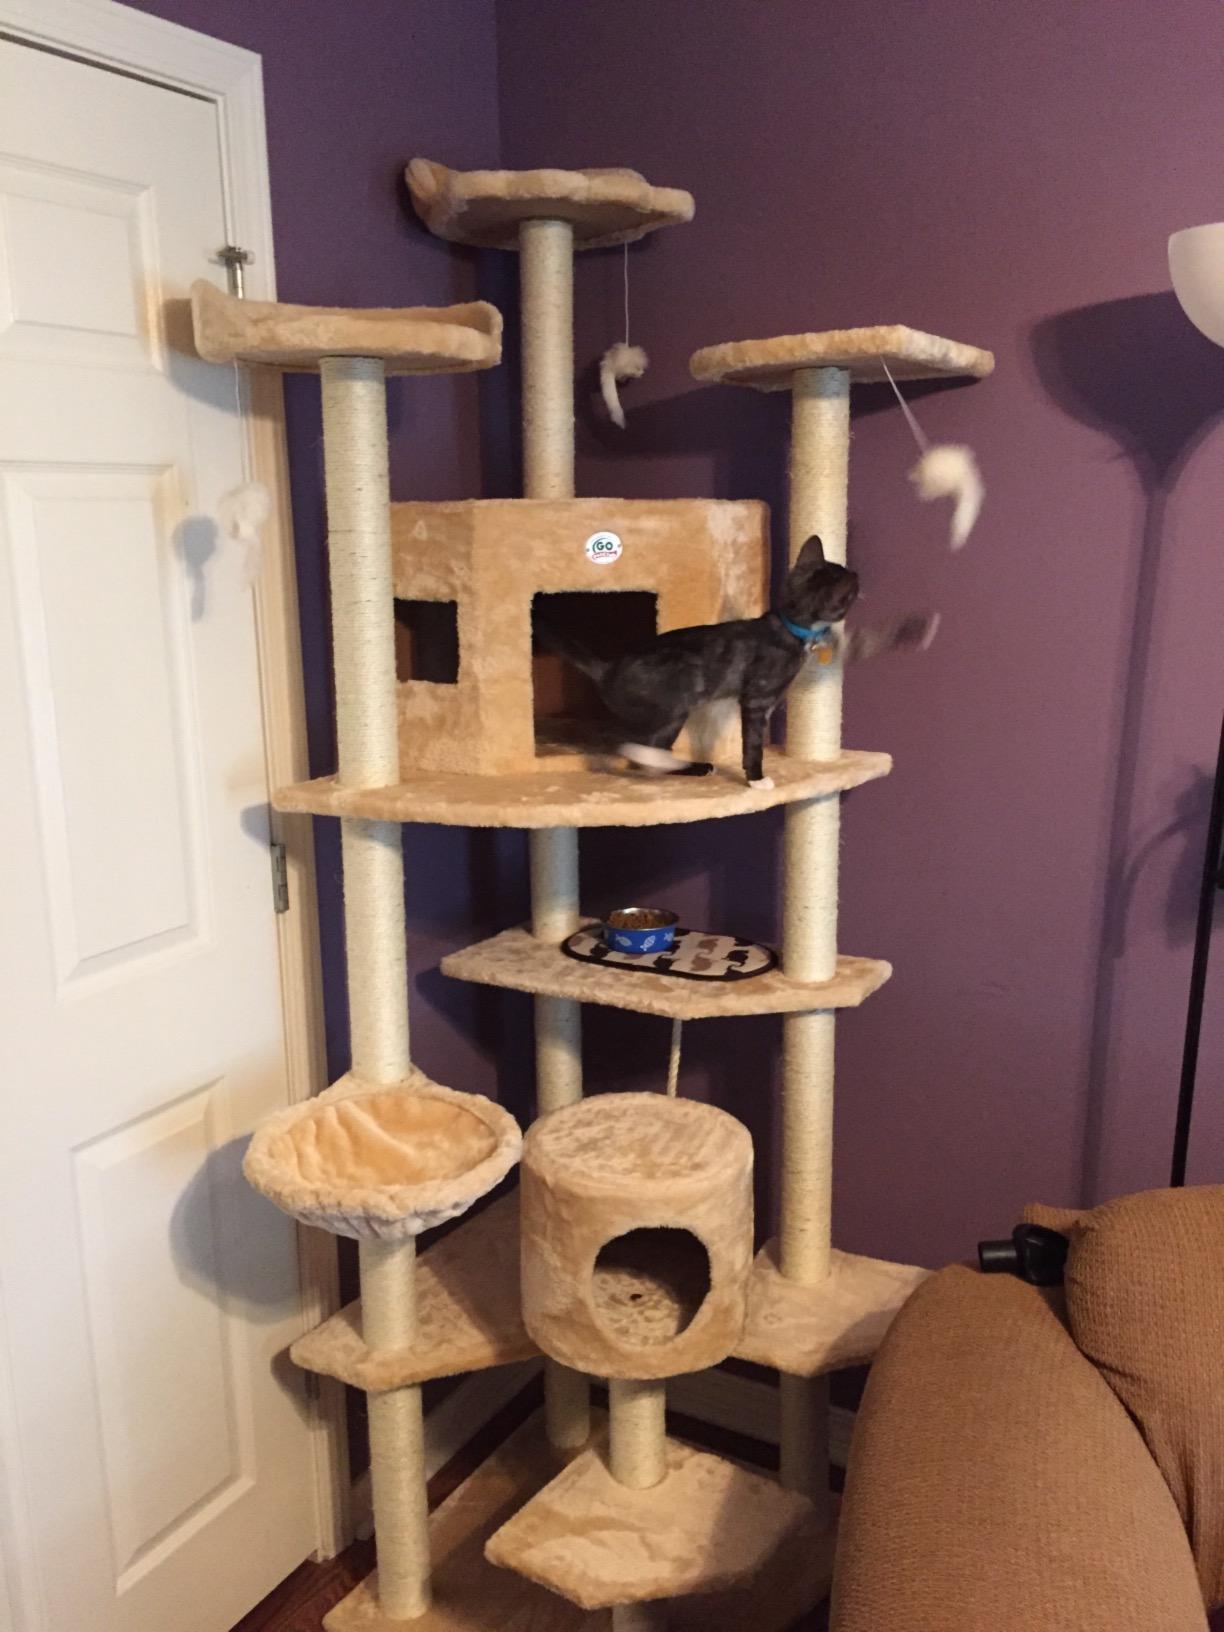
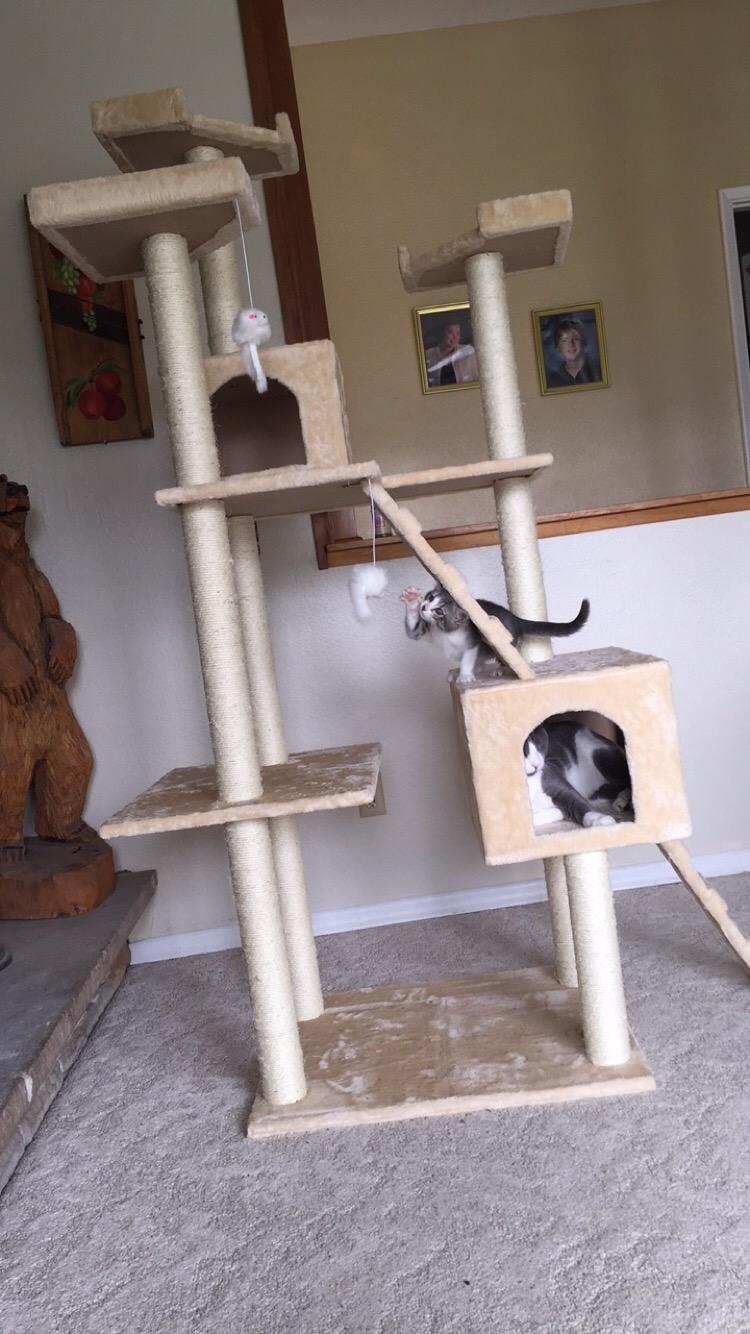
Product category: items_cat tree
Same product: no